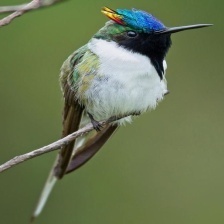
Species: HORNED SUNGEM
Scientific name: HELIACTIN BILOPHUS
ImageNet parent category: hummingbird